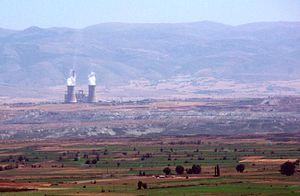
La mine d'Amýntaio est une mine de lignite et de charbon à ciel ouvert située en Grèce dans la Macédoine-Occidentale, dans le dème d'Amýntaio. C'est l'une des trois principales mines de charbon de Grèce. Elle alimente la centrale thermique homonyme.
Voici une liste de mines de charbon triée en fonction du nom de la mine et de sa localisation.